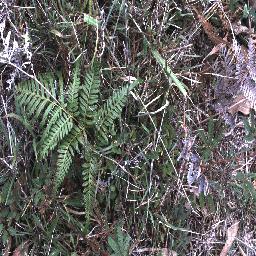
Label: negative